Hamstring

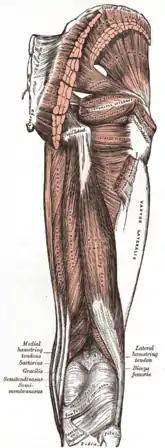
Biceps femoris, semitendinosus and semimembranosus muscles of the right leg

The hamstrings cross and act upon two joints – the hip and the knee – and as such they are termed biarticular muscles. The hamstrings contract when the knee is bent, and lengthen when the knee is extended, and when the hips are extended.